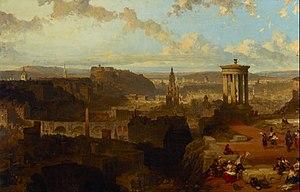
Calton Hill est une colline du centre d'Édimbourg, à l'est de Princes Street, classée au patrimoine mondial de l'Unesco. Son intérêt au sein du patrimoine naturel de l'Écosse lui vaut d'être inscrite au Scottish Natural Heritage. Des fouilles archéologiques ont révélé des traces d'occupation humaine depuis l'Âge du bronze.